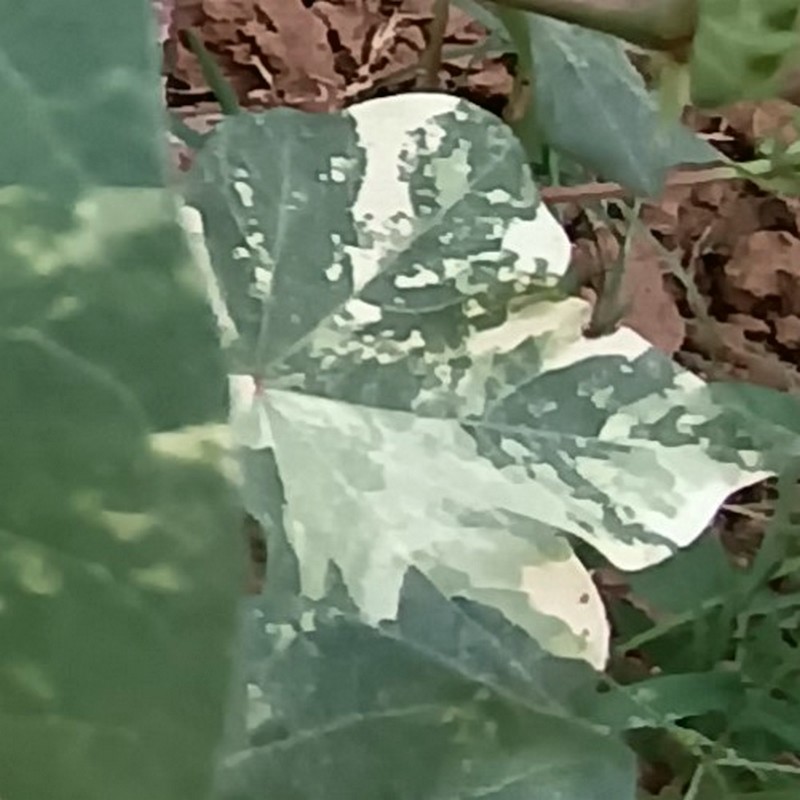
Label: Leaf Variegation